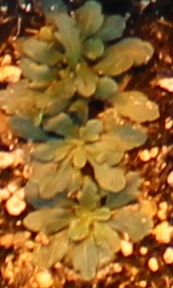
Label: Horseweed